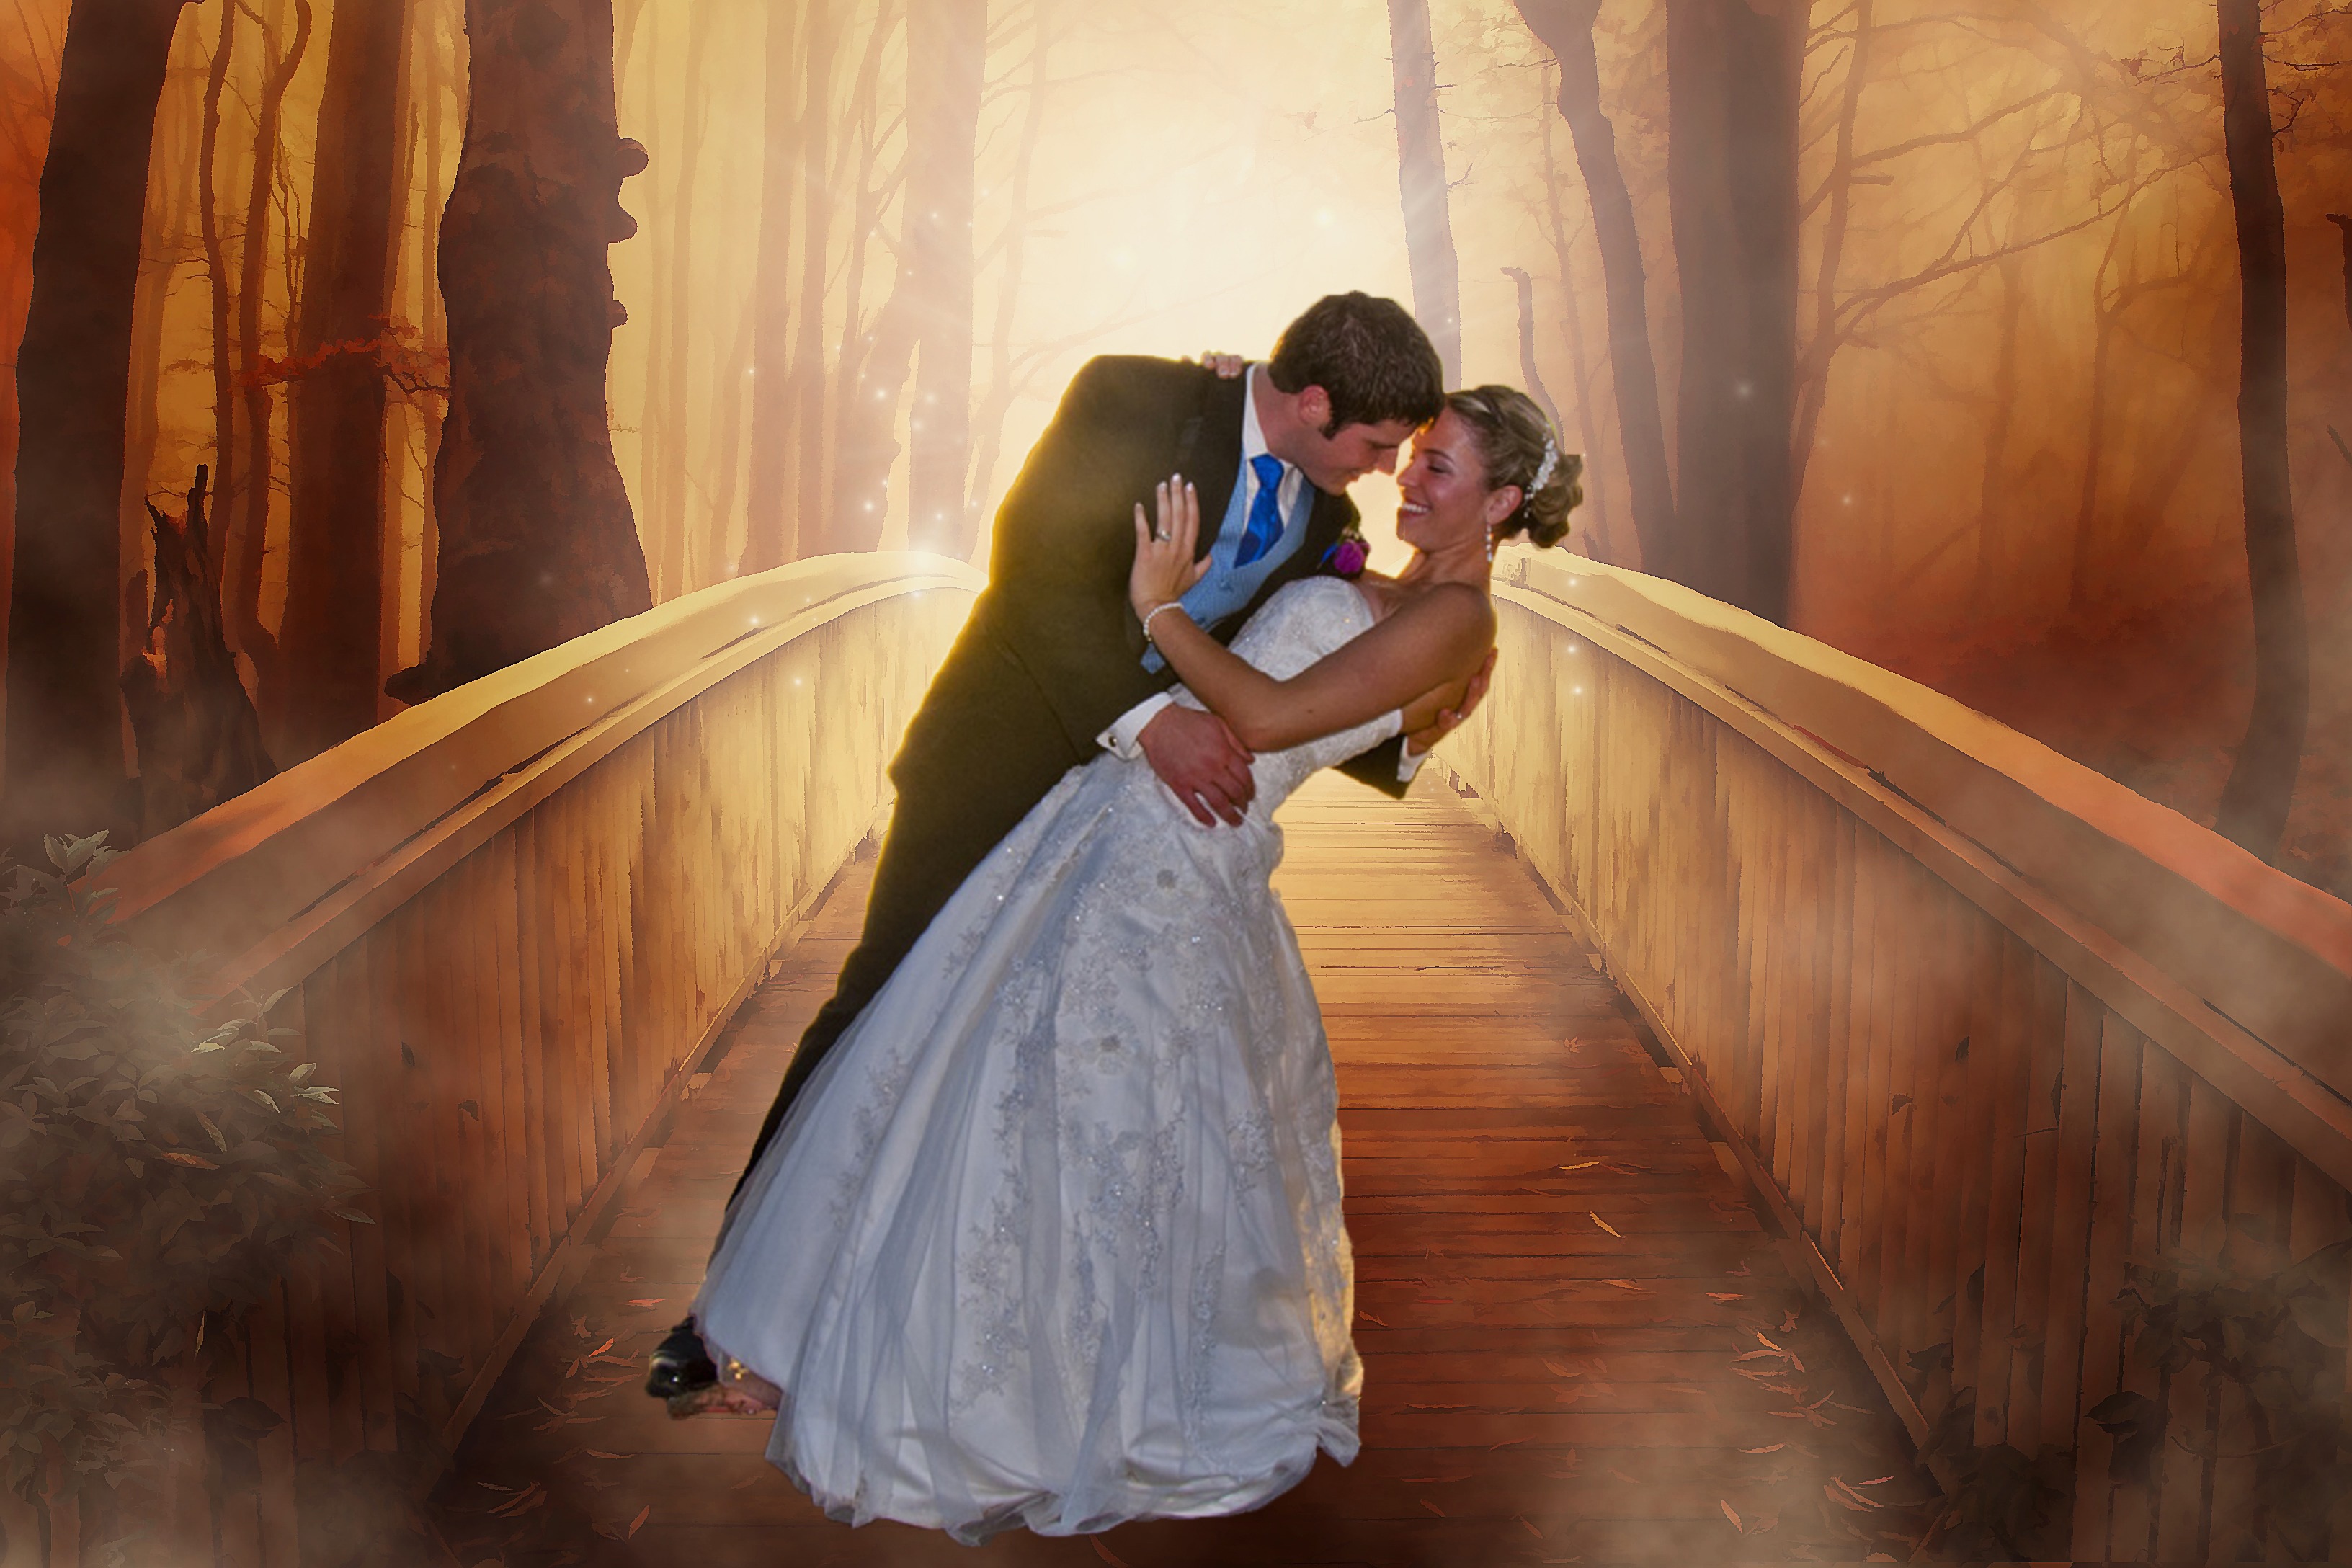
man, people, woman, white, bridge, photography, male, female, celebration, love, young, couple, romance, romantic, two, together, wedding, bride, groom, married, marriage, holding, smiling, caucasian, trees, fairy tale, ceremony, wife, dress, happy, happiness, relationship, misty, photograph, beautiful, fantasy, magical, gown, husband